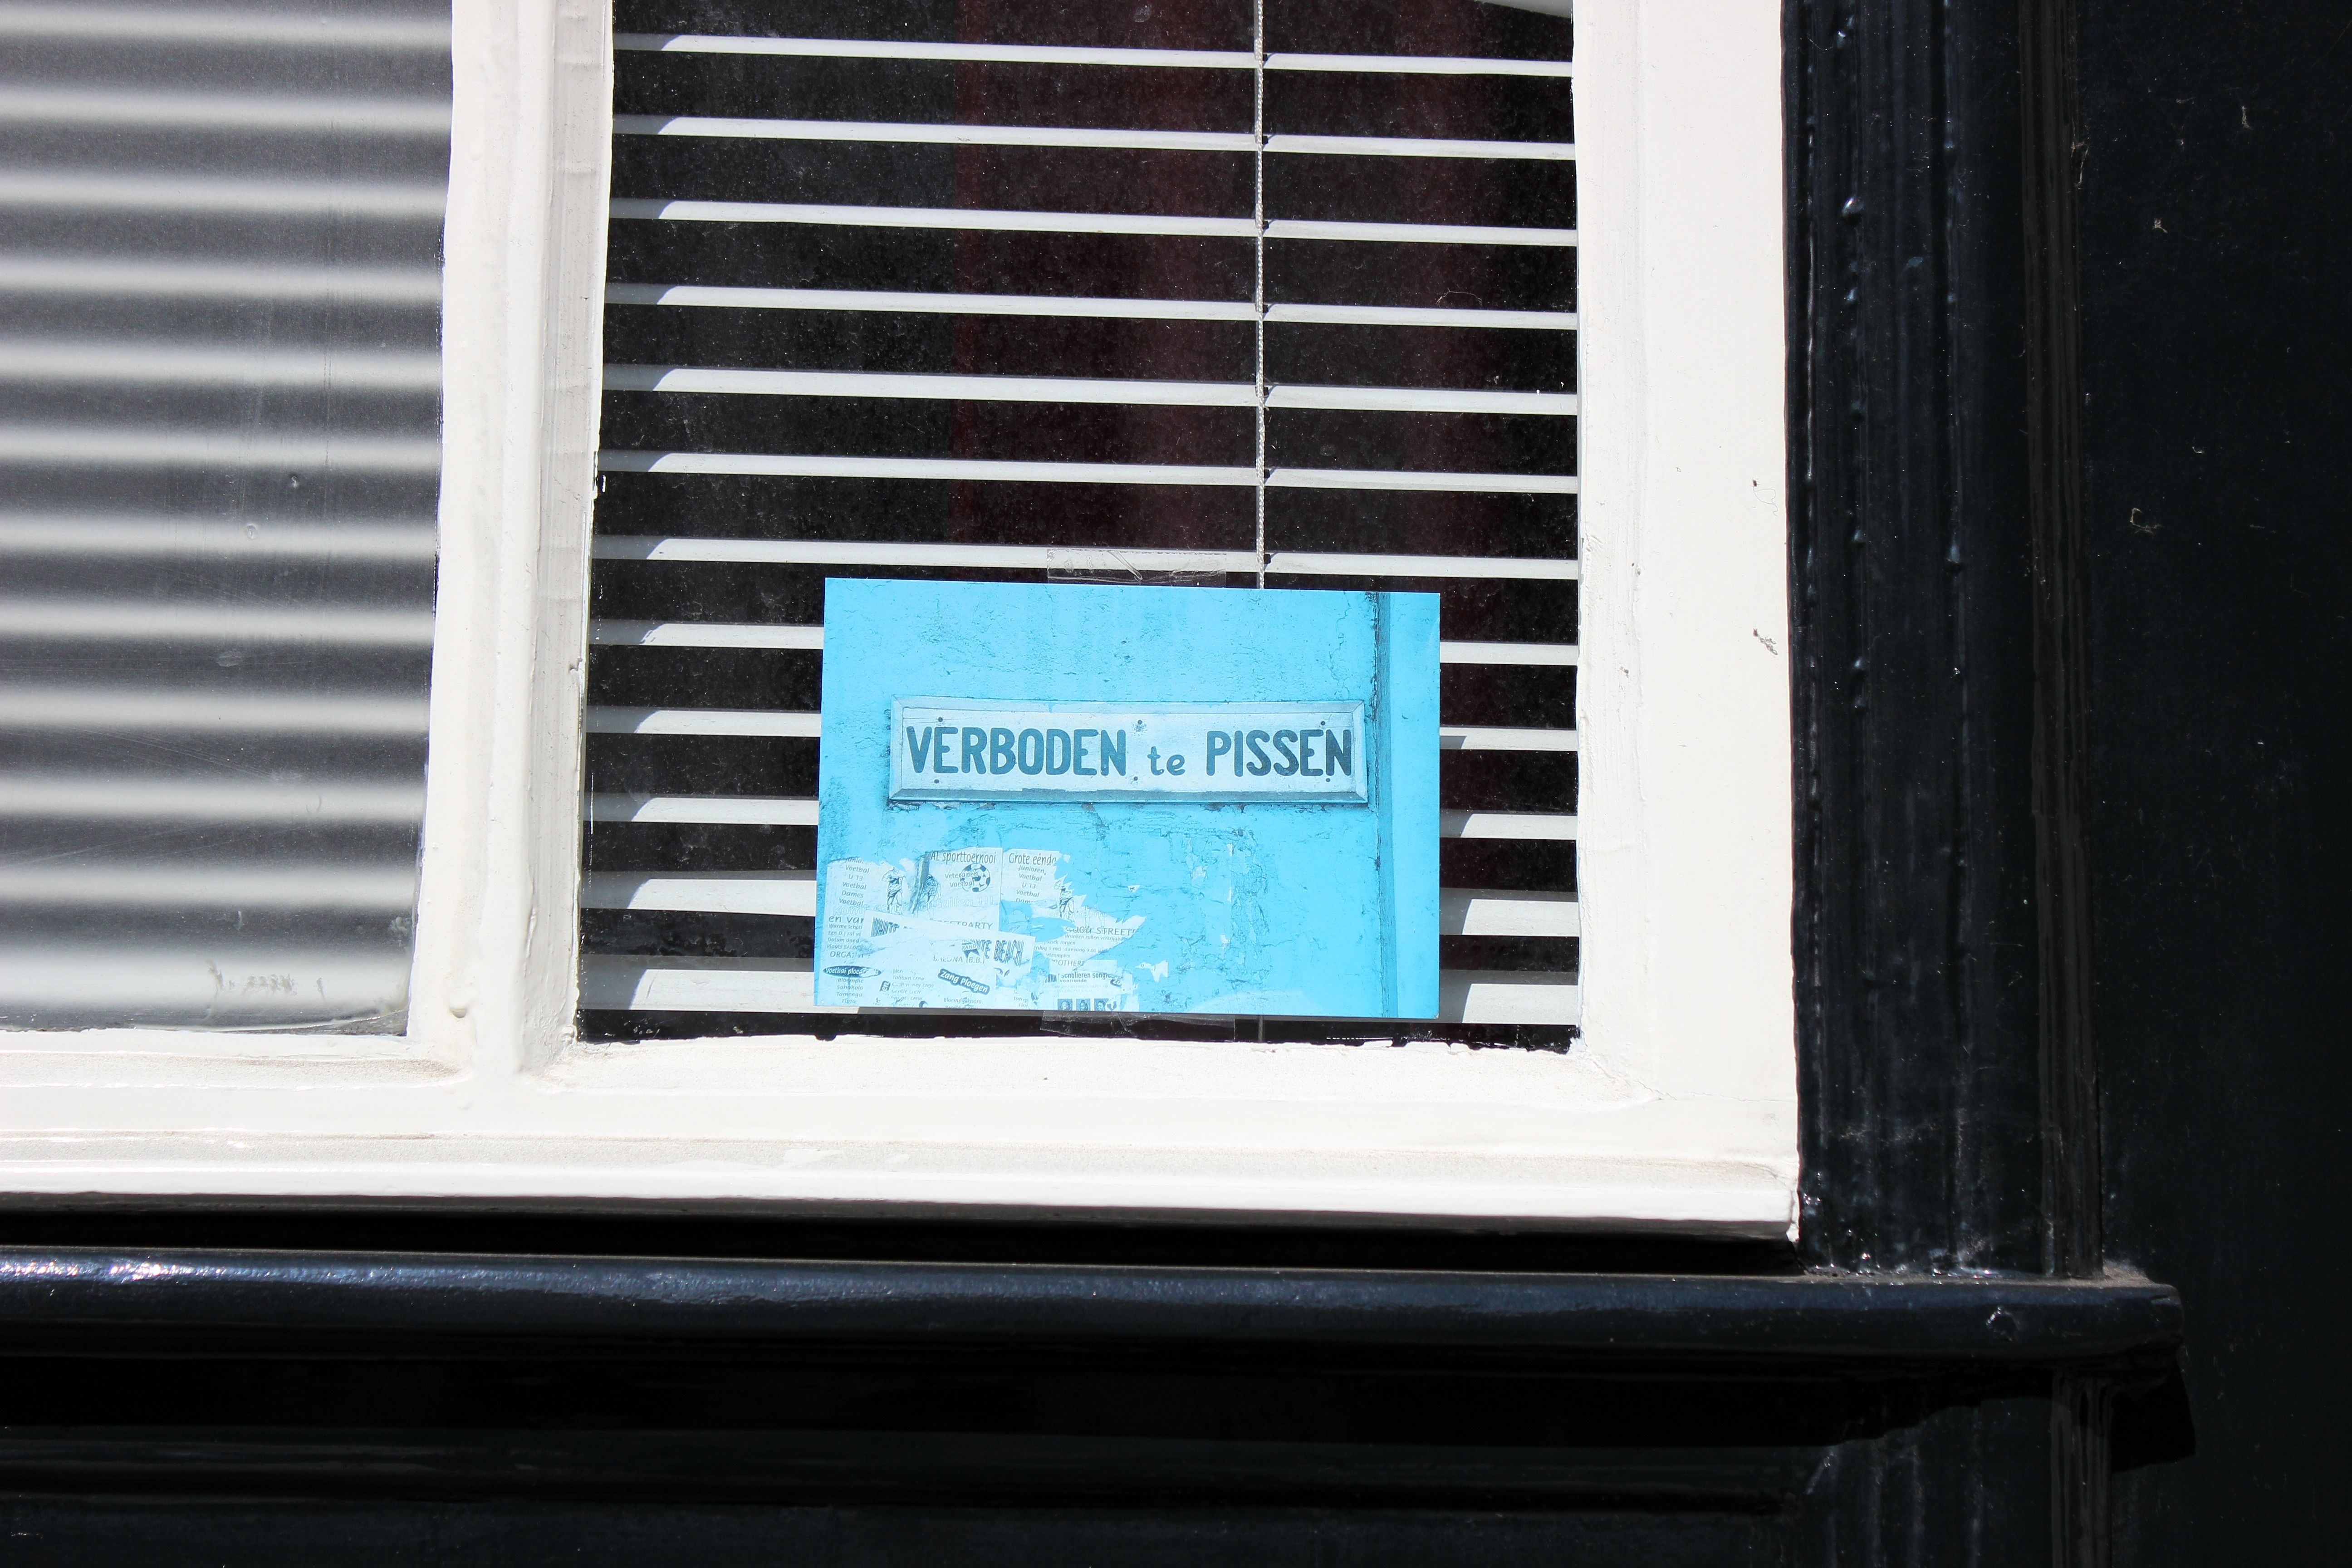
window, blue, interior design, prohibitory, urinating, piss, window covering